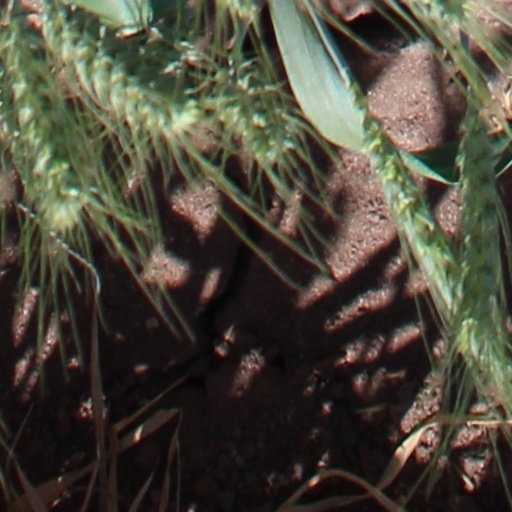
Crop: wheat